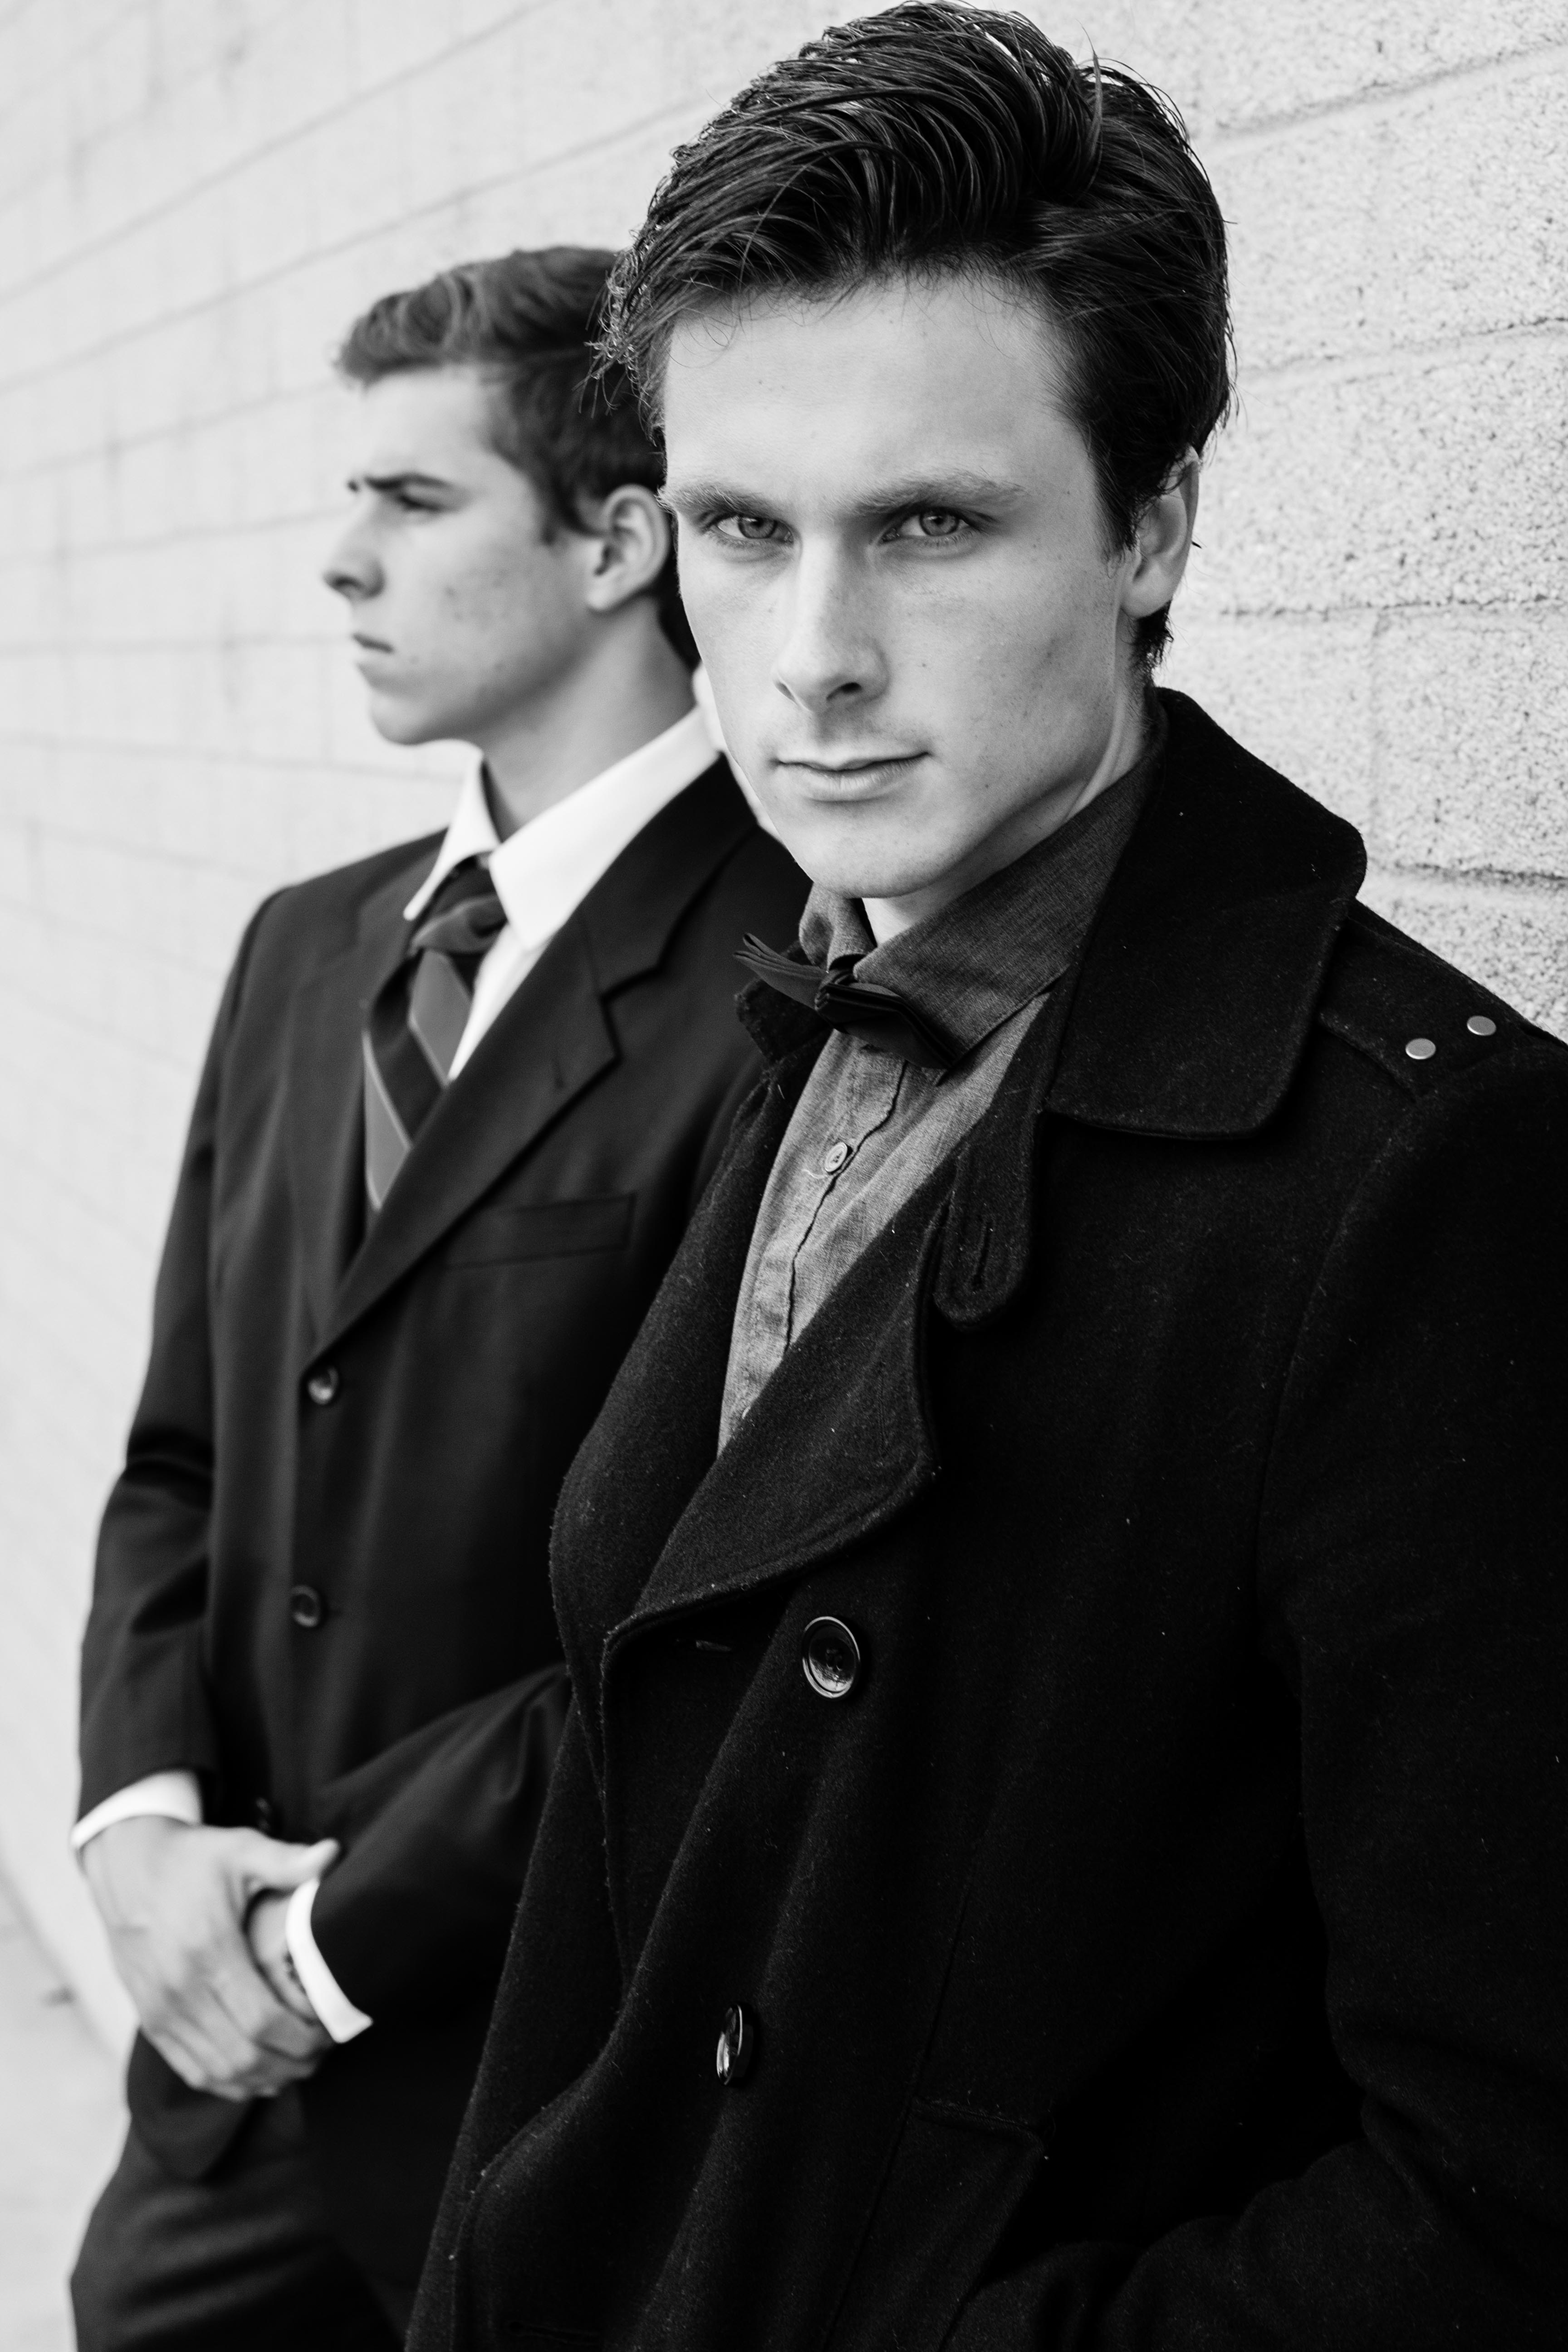
man, suit, black and white, people, photography, male, portrait, model, fashion, clothing, black, monochrome, groom, hairstyle, tuxedo, men, gentleman, photograph, photo shoot, formal wear, monochrome photography, royalty free images